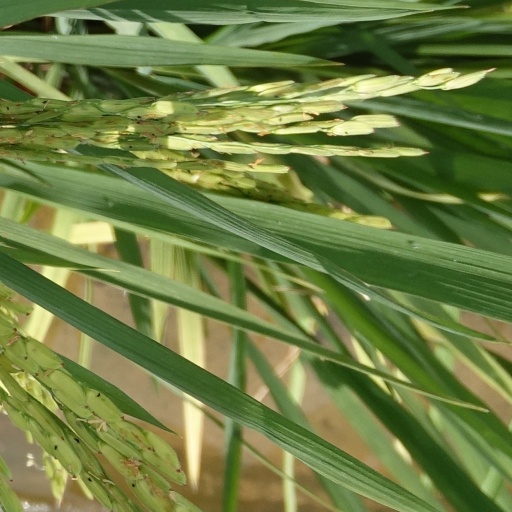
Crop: rice